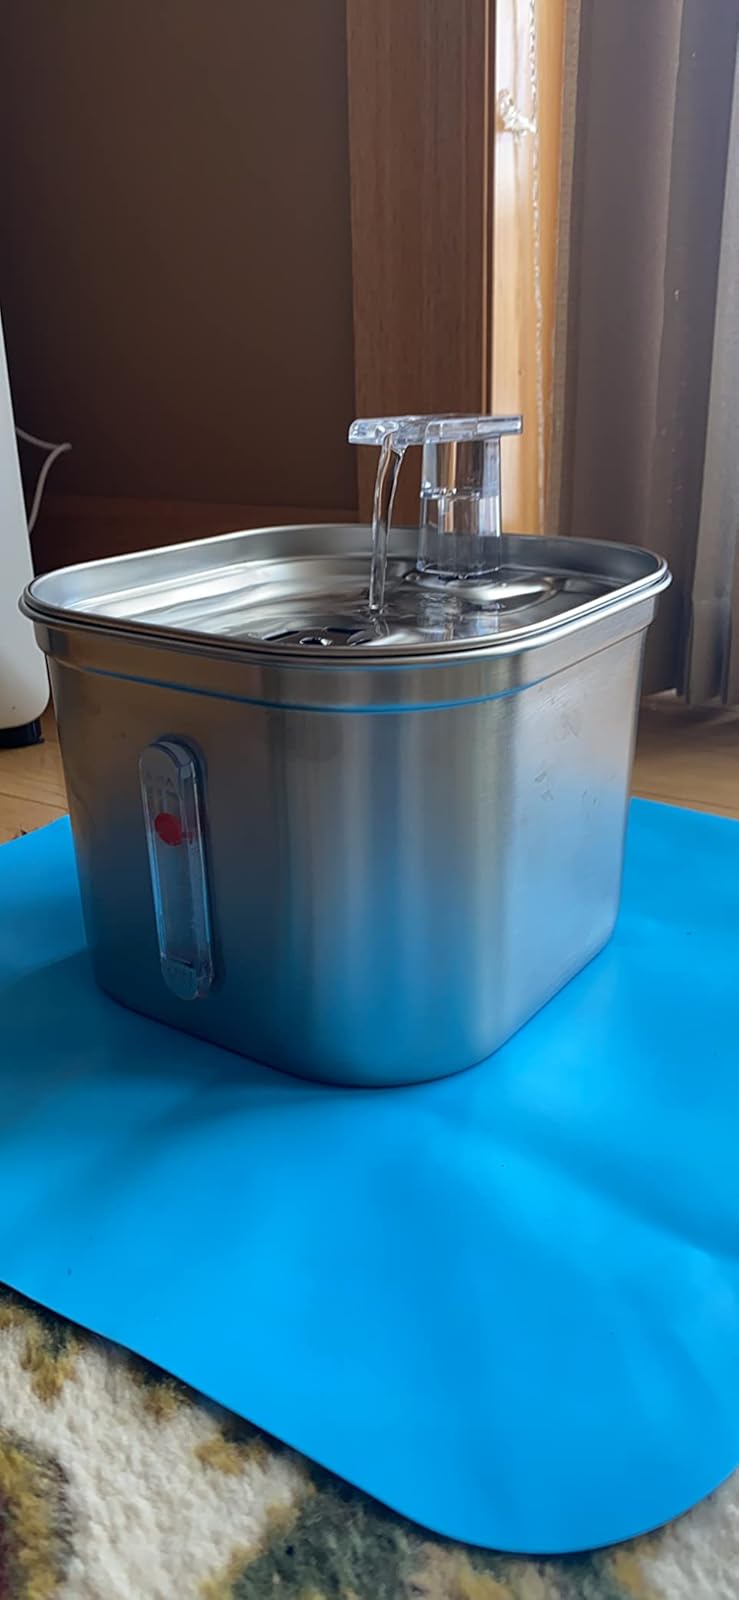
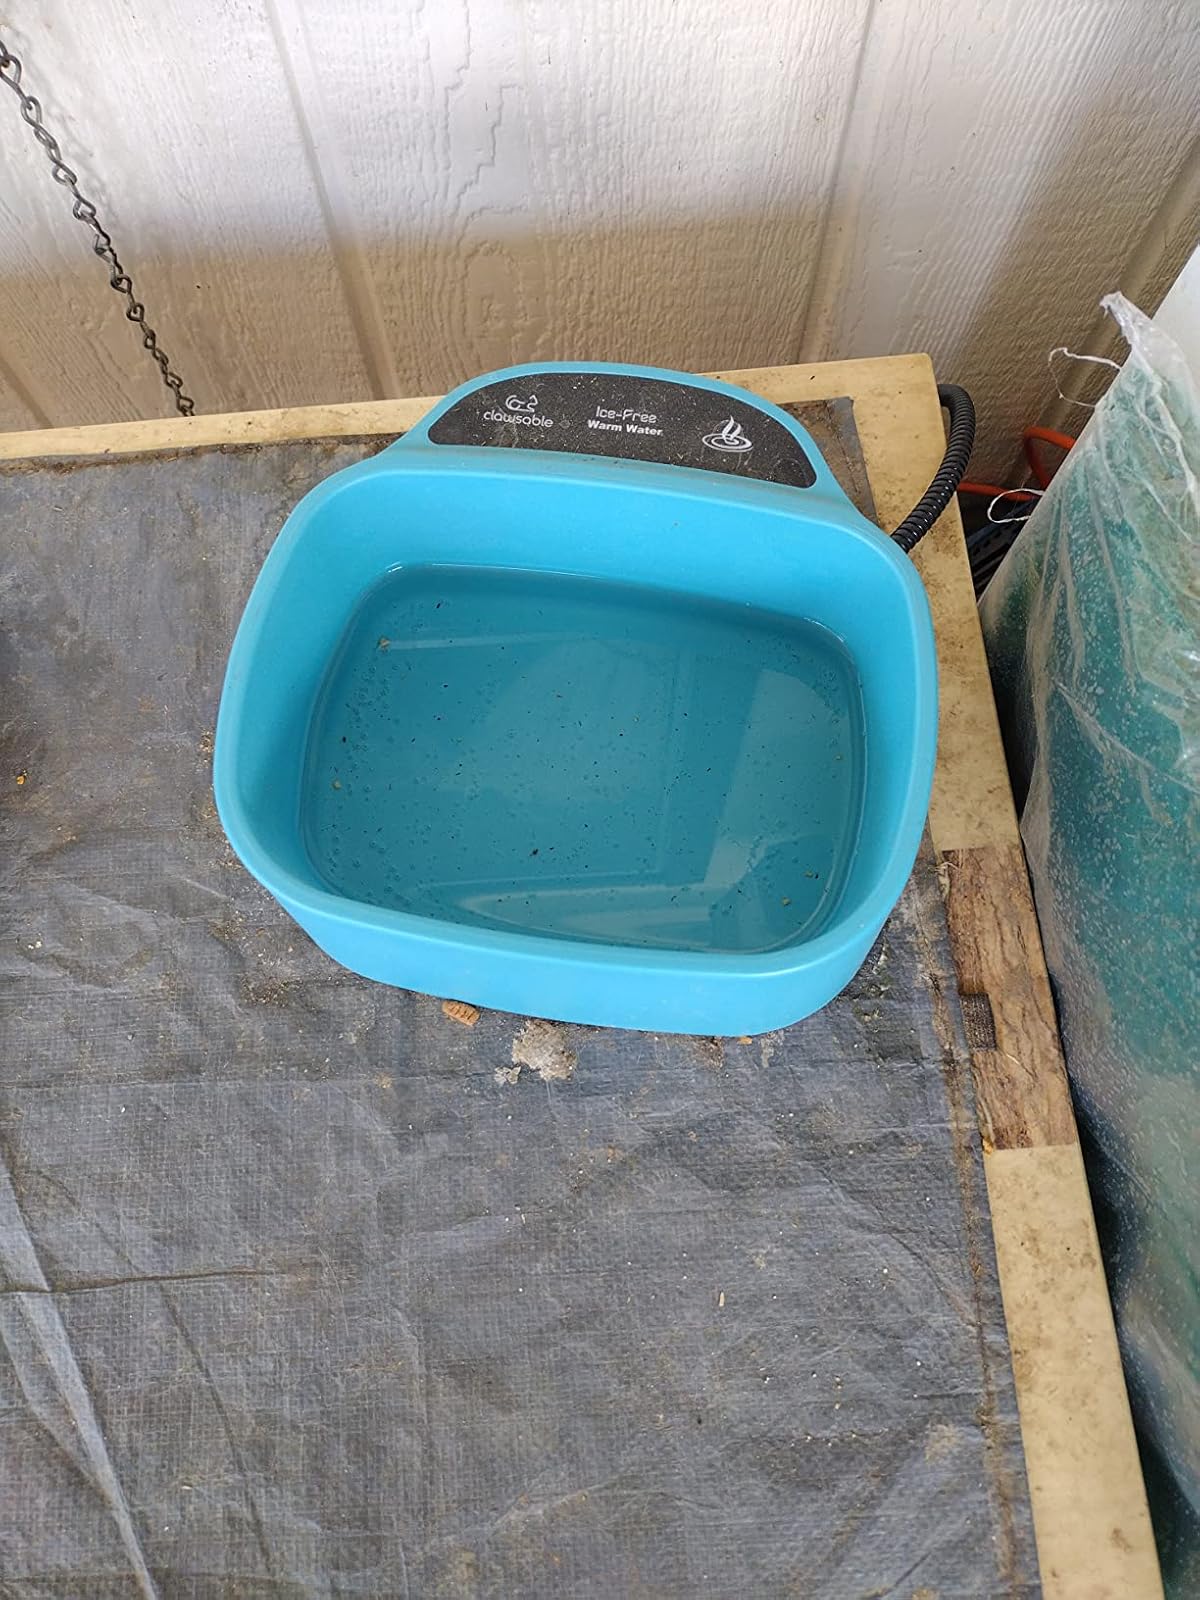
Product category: items_bowl
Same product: no